Arseniy Yatsenyuk

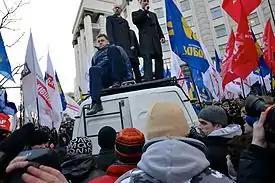
Opposition leaders Yatsenyuk, Vitali Klitschko and Oleh Tyahnybok, addressing demonstrators, 27 November 2013

On 25 January 2014, Yatsenyuk was offered the post of prime minister by President Viktor Yanukovych but refused due to unmet demands. Yatsenyuk said the people should be making a decision for the future of Ukraine, not the present government officials.